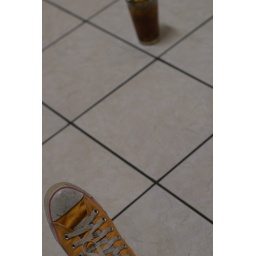
Self Portrait in that one bathroom at points east that doesn't have a mirror